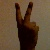
The image shows a hand gesture representing the number 2 in Indian Sign Language.